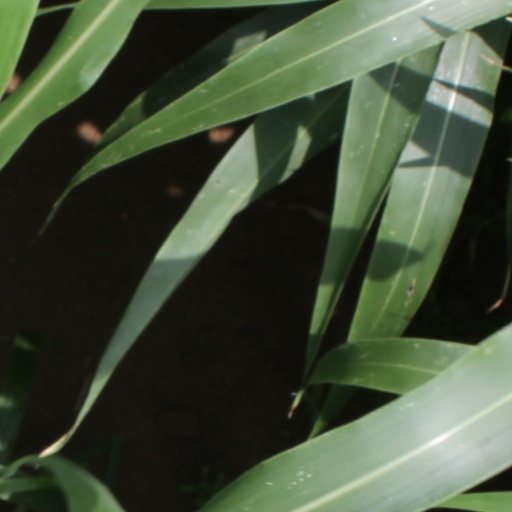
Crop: sorghum